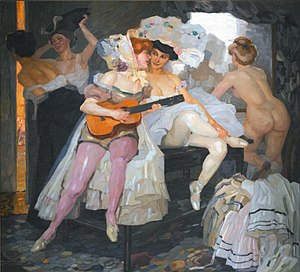
Leo Putz / Galleri
Leo Putz var en tyrolsk maler. Hans arbejde omfatter Art Nouveau, Impressionisme og den begyndende ekspressionisme. Figurer, nøgenmodeller og landskaber er hans fremherskende emner.